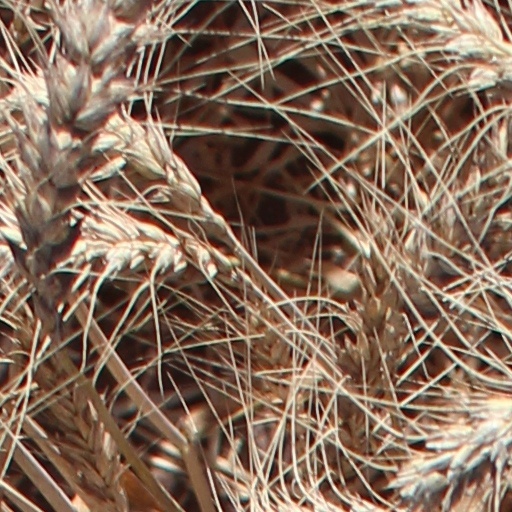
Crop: wheat